Japanese Antarctic Research Expedition

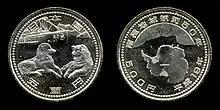
A coin of the Japanese Antarctic Research Expedition, with Taro and Jiro

The refers to a series of Japanese Antarctic expeditions for scientific research.